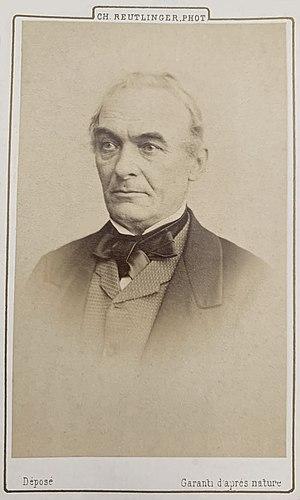
Prosper merimée etait un grand ecrivain français il ecrivit colomba suite a son sejour en corse
La vendetta est définie par le Dictionnaire de l'Académie française comme un « mot emprunté de l’italien [signifiant] haine, hostilité qui existe dans le bassin méditerranéen et dans les Balkans entre deux familles, et qui cause souvent des meurtres. ».